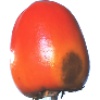
Label: Kaki 1